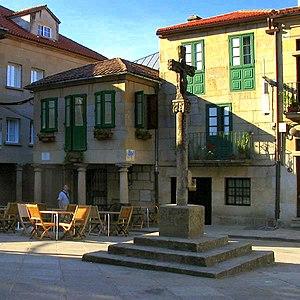
Pontevedra est une ville qui se trouve dans le nord-ouest de l'Espagne et de la Péninsule Ibérique. Capitale de la province de Pontevedra ainsi que capitale de la région touristique des Rías Baixas ou Rías Bajas, la ville est située dans le sud-ouest de la communauté autonome de Galice. Elle est surnommée « la ville où le piéton est roi ».